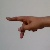
The image shows a hand gesture representing the letter 'P' in Indian Sign Language.